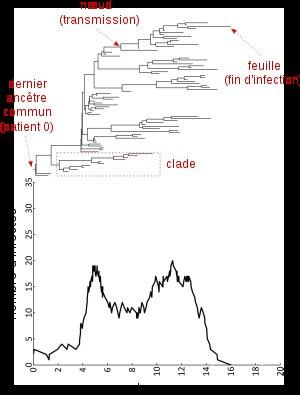
L'épidémiologie évolutive, selon un terme introduit par Paul Ewald, consiste à analyser de concert l'évolution et la propagation des agents infectieux.